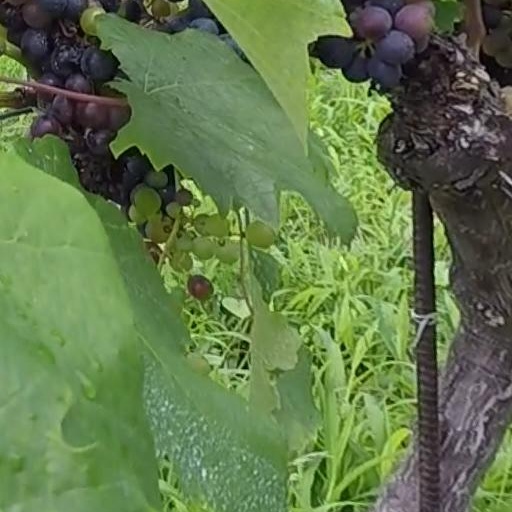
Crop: grape